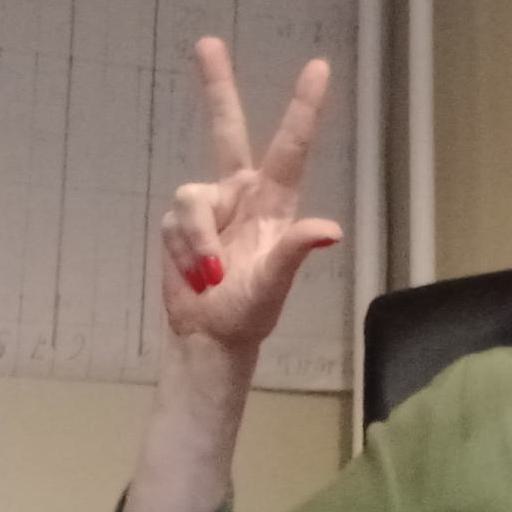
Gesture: three2